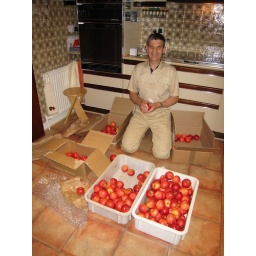
...from the apple tree in our garden. Sept 2007.